Gunnar Bratlie

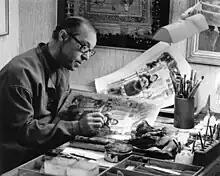
Gunnar Bratlie

He was born in Fredrikstad, and worked in Oslo and Røros before returning to Fredrikstad in 1981. He is known for his book covers and illustrations, such as the complete works of Selma Lagerlöf and Alexandre Dumas, and the local historical work "Fredrikstad bys historie". During the occupation of Norway by Nazi Germany he was imprisoned with editor of "Norsk Ukeblad" Ernst Ancher-Hanssen for a caricature of Vidkun Quisling in "Norsk Ukeblad" in February 1943 (#8). The caricature portrayed Quisling as an unsteady ice skating boy, who was being helped to stand up by a man with a Hitler moustache. Bratlie was imprisoned in Grini concentration camp from 19 February 1943 to 22 March 1945. He continued to draw while inside, and a collection of these drawings was published in 1945 under the title "Skisser i smug", with a preface written by co-prisoner and professor Francis Bull. Bratlie kept his sketches hidden in a hollow leg of a table, and they were smuggled out of the camp from time to time. Several of his sketches were also published in the two-volume book "Griniboken".